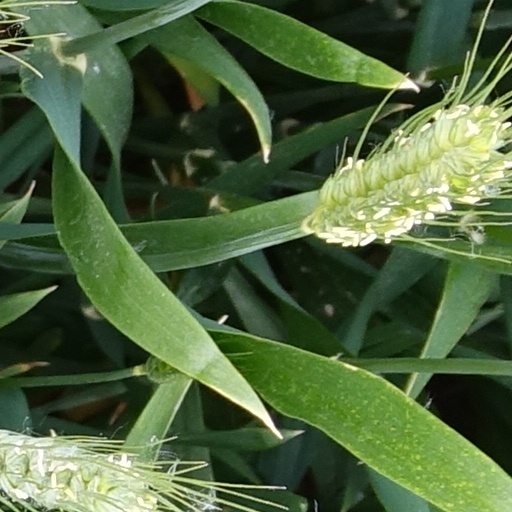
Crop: wheat